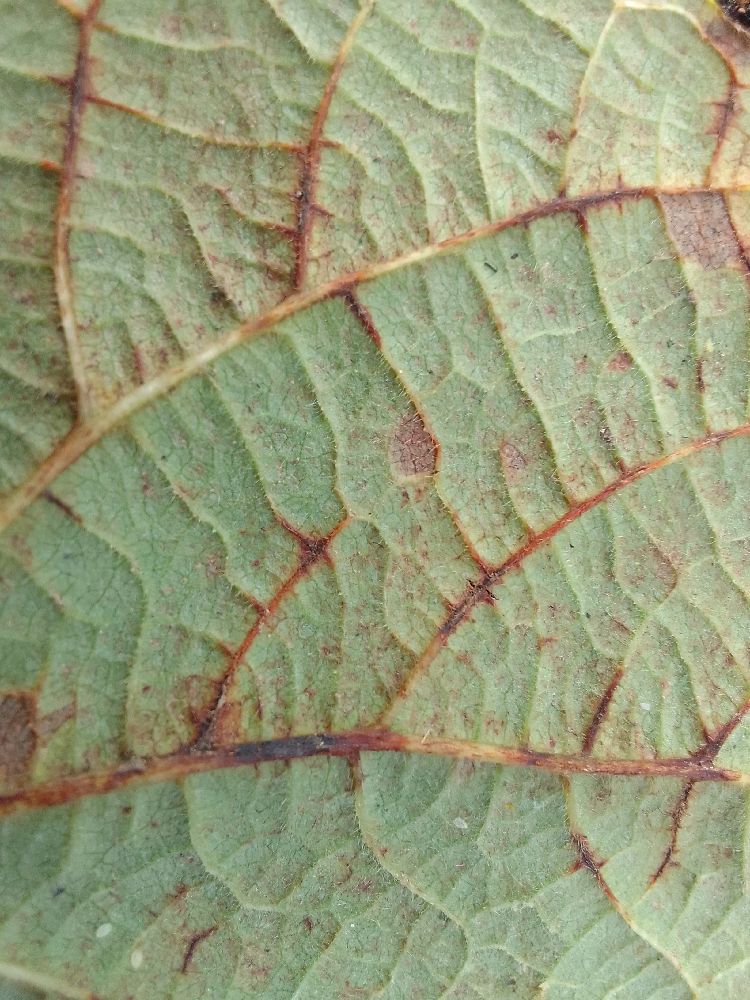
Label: anthracnose